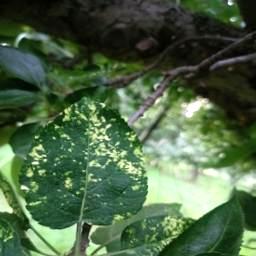
Label: Apple_Mosaic